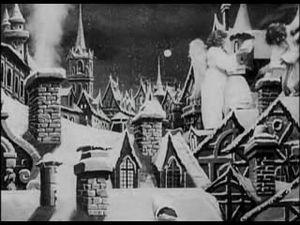
Photographie du film ""Le rêve de noël"" (1900) de Georges Méliès"
Le Rêve de Noël est un film de Georges Méliès sorti en 1900 au début du cinéma muet.